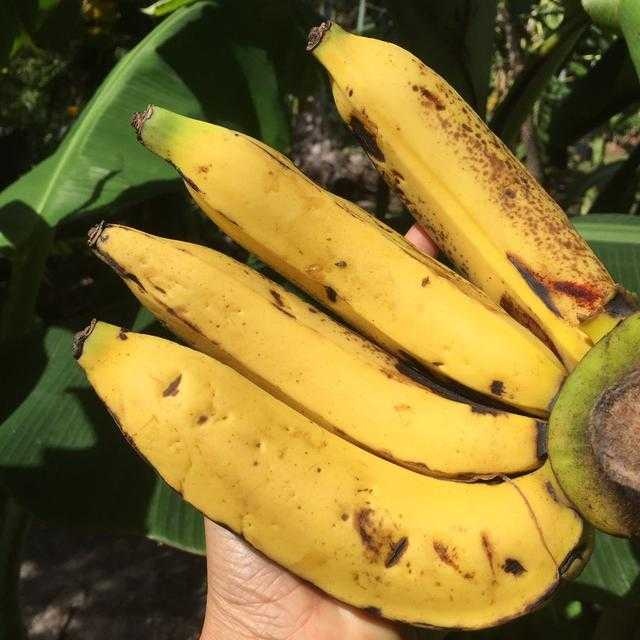
Label: Banana